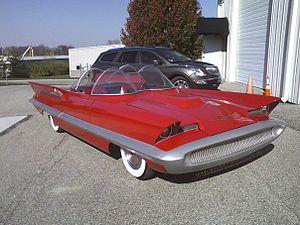
La Lincoln Futura est un concept car réalisé par la division Lincoln de la Ford Motor Company au milieu des années 1950.